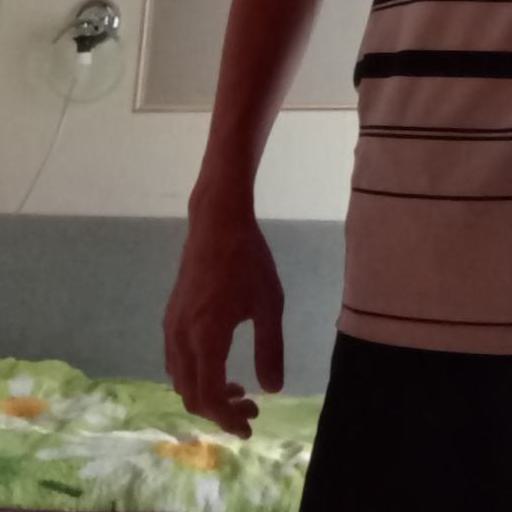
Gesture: no_gesture